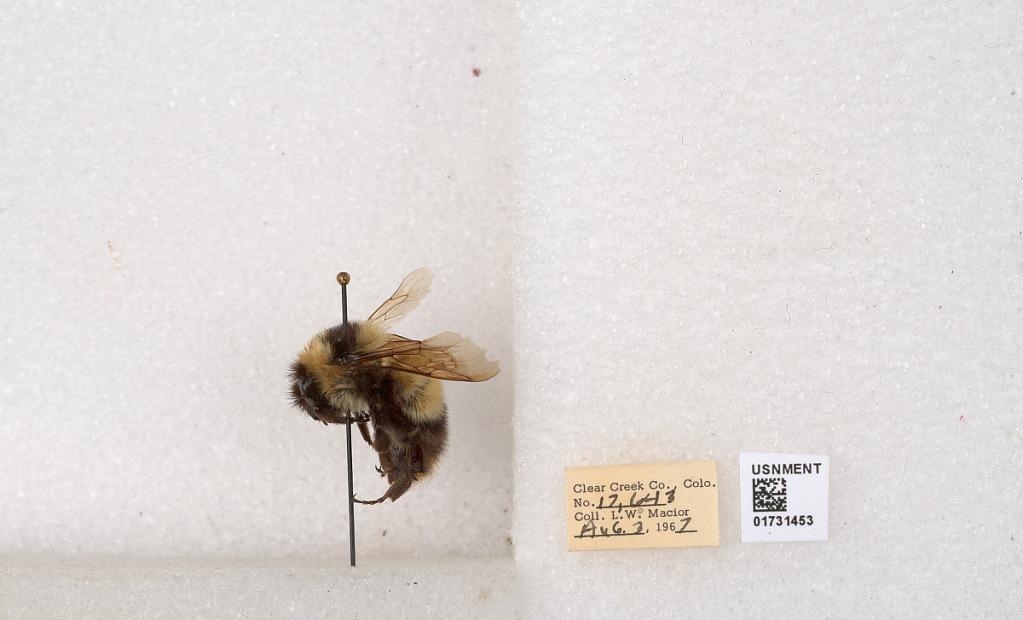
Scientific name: Bombus kirbyellus
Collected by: L. Macior
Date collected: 1967-8-3
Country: United States
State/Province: Colorado
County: Clear Creek
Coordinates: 39.6891, -105.644